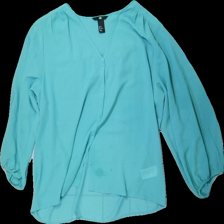
View: front
Type: Shirt
Category: Ladies
Brand: H&M
Colors: Blue
Material: 100% polyester
Cut: Regular
Size: 40
Season: All
Stains: Major
Damage: fläckar
Damage location: bottom center
Damage 2 location: top center
Price range: <50
Recommended usage: Export
Description: blå skjorta med fläckar fram